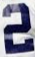
Number: 2